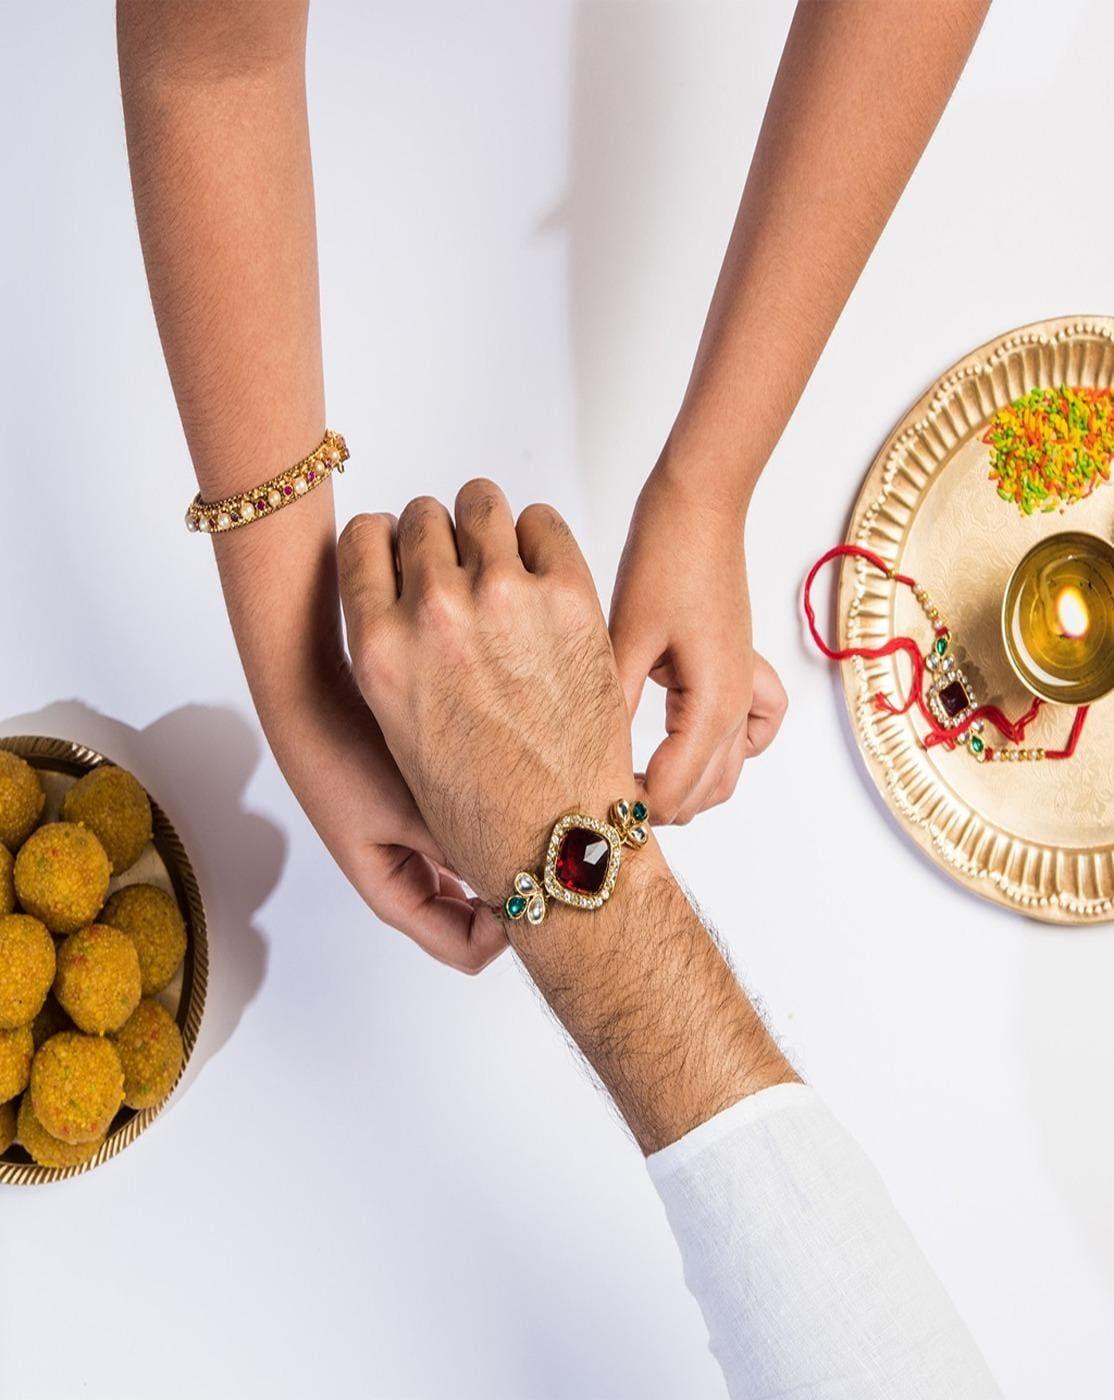
GLAMAA Floral Gold Plated Kundan and Pearl Rakhi Combo (Set of 3) with Roli Chawal and Raksha Bracelet Designer Rakhi for Men
Type: Rakhis
Brand: GLAMAA
Price: Rs. 299
Rakhi Traditional Rakshabandhan Gift to Brothers from Beloved Sisters Rakshabandhan or Rakhi is a festival celebrating and honoring sibling love. It is love at its purest & deepest point and is portrayed in the form of the sister reminding the brother of the undying bond between them—Festival Rakhi with Roli Chawal and Raksha Bandhan Card. Rakhi is the festival of expressing the feelings of love. Thus what can be better than expressing it to your loving brother by bringing a designer rakhi for him this year? In our range of designer rakhi, there is a vast choice for selecting the best one for your brother. The choice is in terms of designs, patterns, materials, and colors. So now depending on your suitability, you can choose the best designer rakhi gift to impress your brother. Designer rakhis would be the one that your brother would also love to wear long after the celebration day of rakhi. A touch of modernity into the traditional and sacred thread of rakhi. The rakhi thread is introduced to celebrate the rakhi festival, also known as ‘Raksha Bandhan’. Roli Chawal: The two most important ingredients of rakhi pooja thali are Roli and Chawal. Both are used for applying the auspicious tikka on the brother's forehead while performing the rituals of Raksha Bandhan. A sister has a heart filled with love and she prays strongly for her brother’s welfare and prosperity.Rakhi Traditional Rakshabandhan Gift to Brothers from Beloved Sisters Rakshabandhan or Rakhi is a festival celebrating and honoring sibling love. It is love at its purest & deepest point and is portrayed in the form of the sister reminding the brother of the undying bond between them—Festival Rakhi with Roli Chawal and Raksha Bandhan Card. Rakhi is the festival of expressing the feelings of love. Thus what can be better than expressing it to your loving brother by bringing a designer rakhi for him this year? In our range of designer rakhi, there is a vast choice for selecting the best one for your brother. The choice is in terms of designs, patterns, materials, and colors. So now depending on your suitability, you can choose the best designer rakhi gift to impress your brother. Designer rakhis would be the one that your brother would also love to wear long after the celebration day of rakhi. A touch of modernity into the traditional and sacred thread of rakhi. The rakhi thread is introduced to celebrate the rakhi festival, also known as ‘Raksha Bandhan’. Roli Chawal: The two most important ingredients of rakhi pooja thali are Roli and Chawal. Both are used for applying the auspicious tikka on the brother's forehead while performing the rituals of Raksha Bandhan. A sister has a heart filled with love and she prays strongly for her brother’s welfare and prosperity.Rakhi Traditional Rakshabandhan Gift to Brothers from Beloved Sisters Rakshabandhan or Rakhi is a festival celebrating and honoring sibling love. It is love at its purest & deepest point and is portrayed in the form of the sister reminding the brother of the undying bond between them—Festival Rakhi with Roli Chawal and Raksha Bandhan Card. Rakhi is the festival of expressing the feelings of love. Thus what can be better than expressing it to your loving brother by bringing a designer rakhi for him this year? In our range of designer rakhi, there is a vast choice for selecting the best one for your brother. The choice is in terms of designs, patterns, materials, and colors. So now depending on your suitability, you can choose the best designer rakhi gift to impress your brother. Designer rakhis would be the one that your brother would also love to wear long after the celebration day of rakhi. A touch of modernity into the traditional and sacred thread of rakhi. The rakhi thread is introduced to celebrate the rakhi festival, also known as ‘Raksha Bandhan’. Roli Chawal: The two most important ingredients of rakhi pooja thali are Roli and Chawal. Both are used for applying the auspicious tikka on the brother's forehead while performing the rituals of Raksha Bandhan. A sister has a heart filled with love and she prays strongly for her brother’s welfare and prosperity.Rakhi Traditional Rakshabandhan Gift to Brothers from Beloved Sisters Rakshabandhan or Rakhi is a festival celebrating and honoring sibling love. It is love at its purest & deepest point and is portrayed in the form of the sister reminding the brother of the undying bond between them—Festival Rakhi with Roli Chawal and Raksha Bandhan Card. Rakhi is the festival of expressing the feelings of love. Thus what can be better than expressing it to your loving brother by bringing a designer rakhi for him this year? In our range of designer rakhi, there is a vast choice for selecting the best one for your brother. The choice is in terms of designs, patterns, materials, and colors. So now depending on your suitability, you can choose the best designer rakhi gift to impress your brother. Designer rakhis would be the one that your brother would also love to wear long after the celebration day of rakhi. A touch of modernity into the traditional and sacred thread of rakhi. The rakhi thread is introduced to celebrate the rakhi festival, also known as ‘Raksha Bandhan’. Roli Chawal: The two most important ingredients of rakhi pooja thali are Roli and Chawal. Both are used for applying the auspicious tikka on the brother's forehead while performing the rituals of Raksha Bandhan. A sister has a heart filled with love and she prays strongly for her brother’s welfare and prosperity. Rakhi Traditional Rakshabandhan Gift to Brothers from Beloved Sisters Rakshabandhan or Rakhi is a festival celebrating and honoring sibling love. It is love at its purest & deepest point and is portrayed in the form of the sister reminding the brother of the undying bond between them—Festival Rakhi with Roli Chawal and Raksha Bandhan Card. Rakhi is the festival of expressing the feelings of love. Thus what can be better than expressing it to your loving brother by bringing a designer rakhi for him this year? In our range of designer rakhi, there is a vast choice for selecting the best one for your brother. The choice is in terms of designs, patterns, materials, and colors. So now depending on your suitability, you can choose the best designer rakhi gift to impress your brother. Designer rakhis would be the one that your brother would also love to wear long after the celebration day of rakhi. A touch of modernity into the traditional and sacred thread of rakhi. The rakhi thread is introduced to celebrate the rakhi festival, also known as ‘Raksha Bandhan’. Roli Chawal: The two most important ingredients of rakhi pooja thali are Roli and Chawal. Both are used for applying the auspicious tikka on the brother's forehead while performing the rituals of Raksha Bandhan. A sister has a heart filled with love and she prays strongly for her brother’s welfare and prosperity.
Features: Symbol of Love: Rakhi is a symbol of love and protection exchanged between siblings.,Sacred Thread: It involves tying a sacred thread (Rakhi) by the sister on her brother's wrist.,Bond Strengthening: Celebrates and strengthens the bond between brothers and sisters.,Rituals: Includes rituals like tilak, aarti, and gift exchange.,Cultural Significance: Holds cultural importance by fostering family unity and respect.